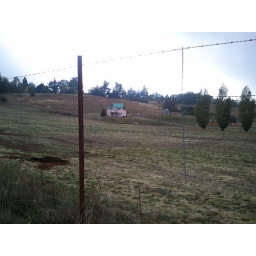
The pink house by the Orchard